Christoph Heinrich Pfaff

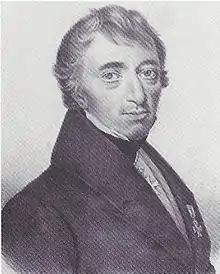
Christoph Heinrich Pfaff (1773–1852)

Christoph Heinrich Pfaff (2 March 1773, Stuttgart – 24 April 1852, Kiel, Holstein) was a German physician, chemist and physicist.